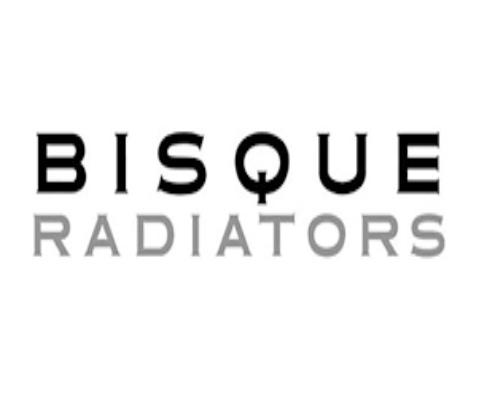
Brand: bisque
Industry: Necessities